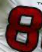
Number: 8